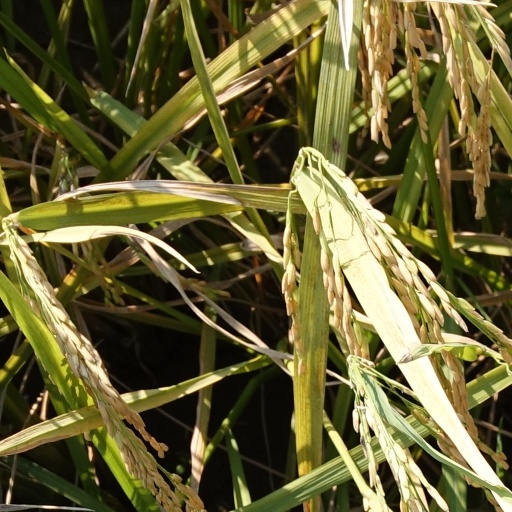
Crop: rice